David McClintock

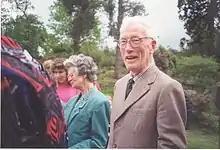
McClintock in his garden with his wife Anne at a family party

David Charles McClintock, MBE, VMH, FLS (1913–2001) was an English natural historian, botanist, horticulturist and author. McClintock was notably active in the worlds of natural history, horticulture and botany within the UK and Europe. He was the co-author of a popular flora, which sold a quarter of a million copies, and of many other books, papers and reviews. He recorded more than 3,000 species in the British Isles gathered from throughout the UK and seen a vast range of rarities – aliens being a particular focus. An amateur, McClintock also worked across the worlds of botany and horticulture, and organised a scientific survey of the natural history of Buckingham Palace Garden. He has been described as "one of the most distinguished and productive amateur botanists of his generation".